Wüste

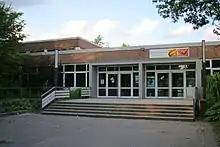
Gymnasium “In der Wüste” (Wüste Grammar School)

The district has a school centre made up of a primary school, middle school and the Gymnasium “In der Wüste” – convenient public transport links result in them being attended by many pupils from the surrounding region. The district is served by bus lines 51 and 91/92 along with the N9 night bus.